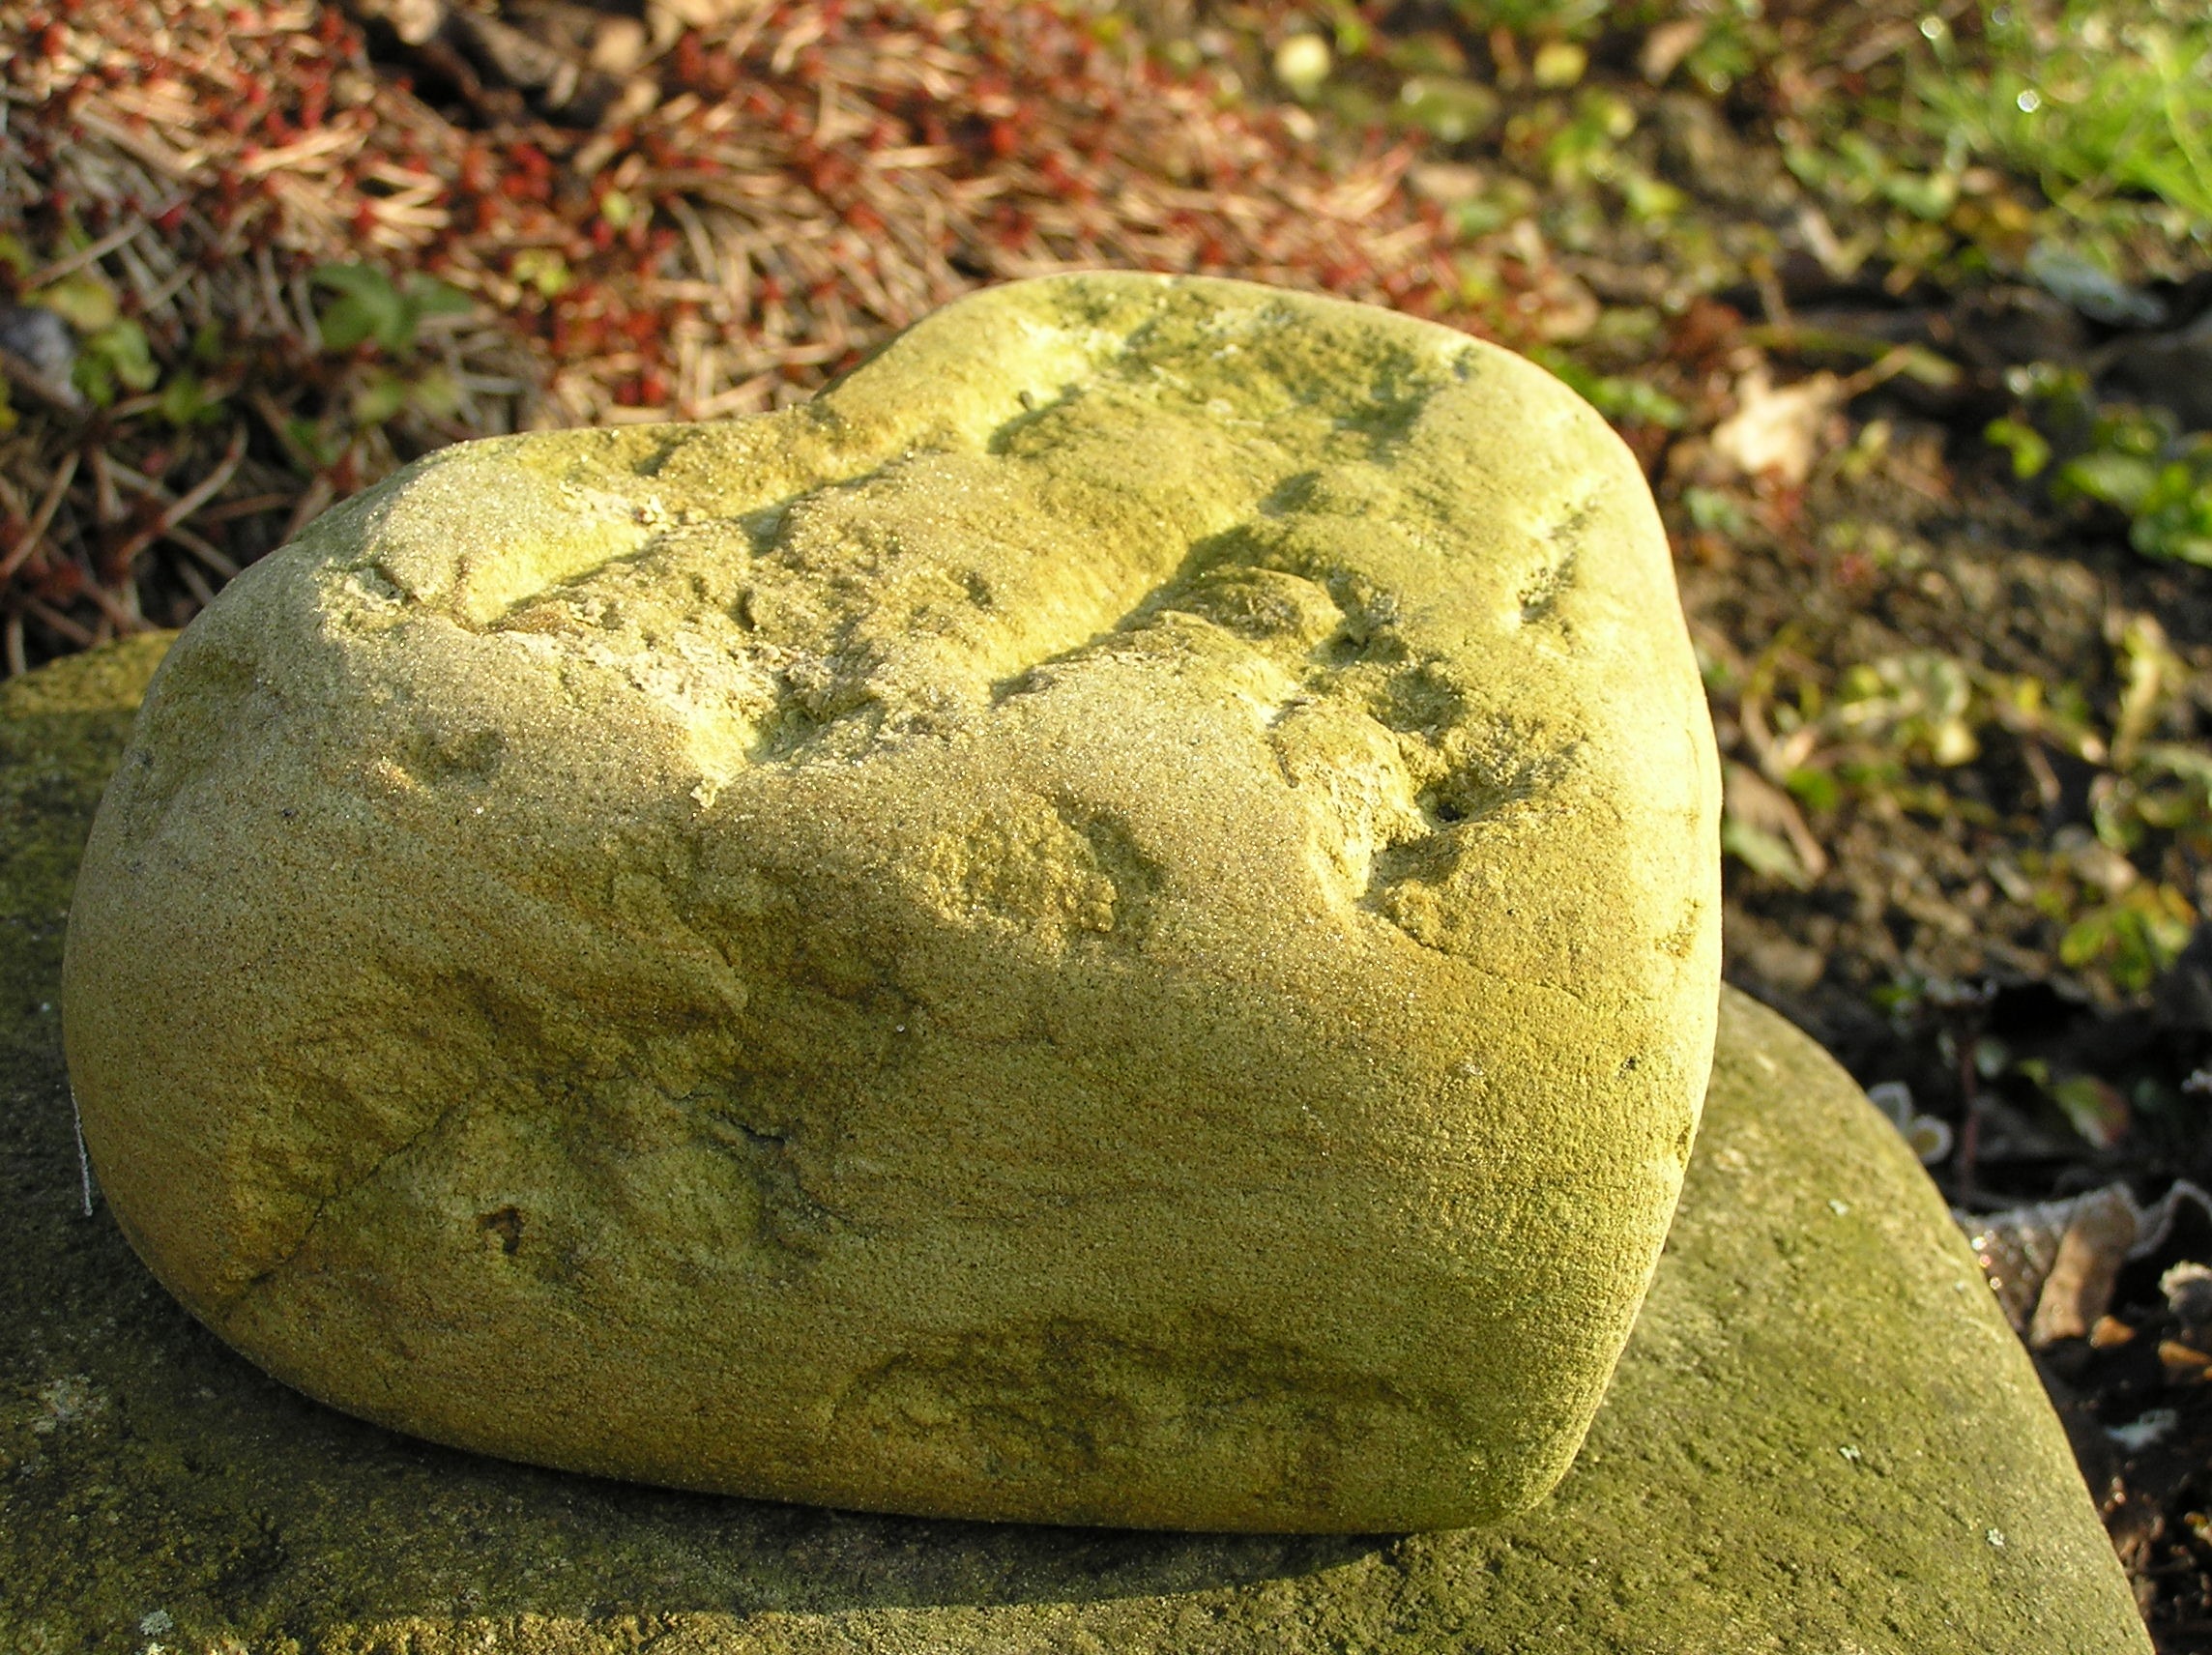
nature, rock, leaf, monument, statue, green, botany, flora, material, sculpture, stones, art, boulder, carving, macro photography, inanimate, ancient history